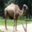
Label: camel